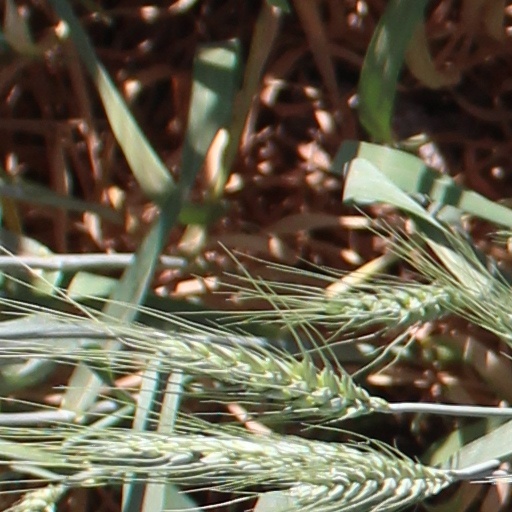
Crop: wheat